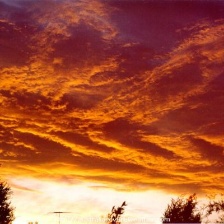
Cloud type: Altostratus